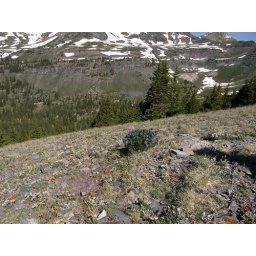
Scarp's hike - Mertensis ciliata just above tree line (and lots of other ground hugging things)